Question: Please indicate a possible affordance area of the bench that can be used for sitting
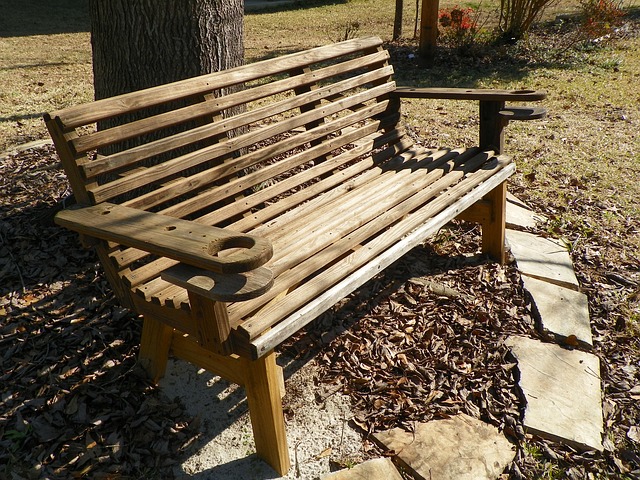
Answer: [139.5, 144, 511.5, 340]